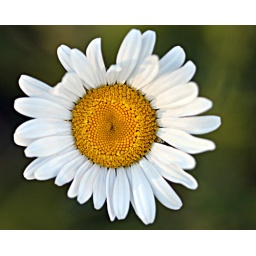
daisy growing wild in a field - in my opinion, one of the most perfect flowers.